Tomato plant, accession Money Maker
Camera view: bottom (45 deg); turntable rotation: 210 degrees
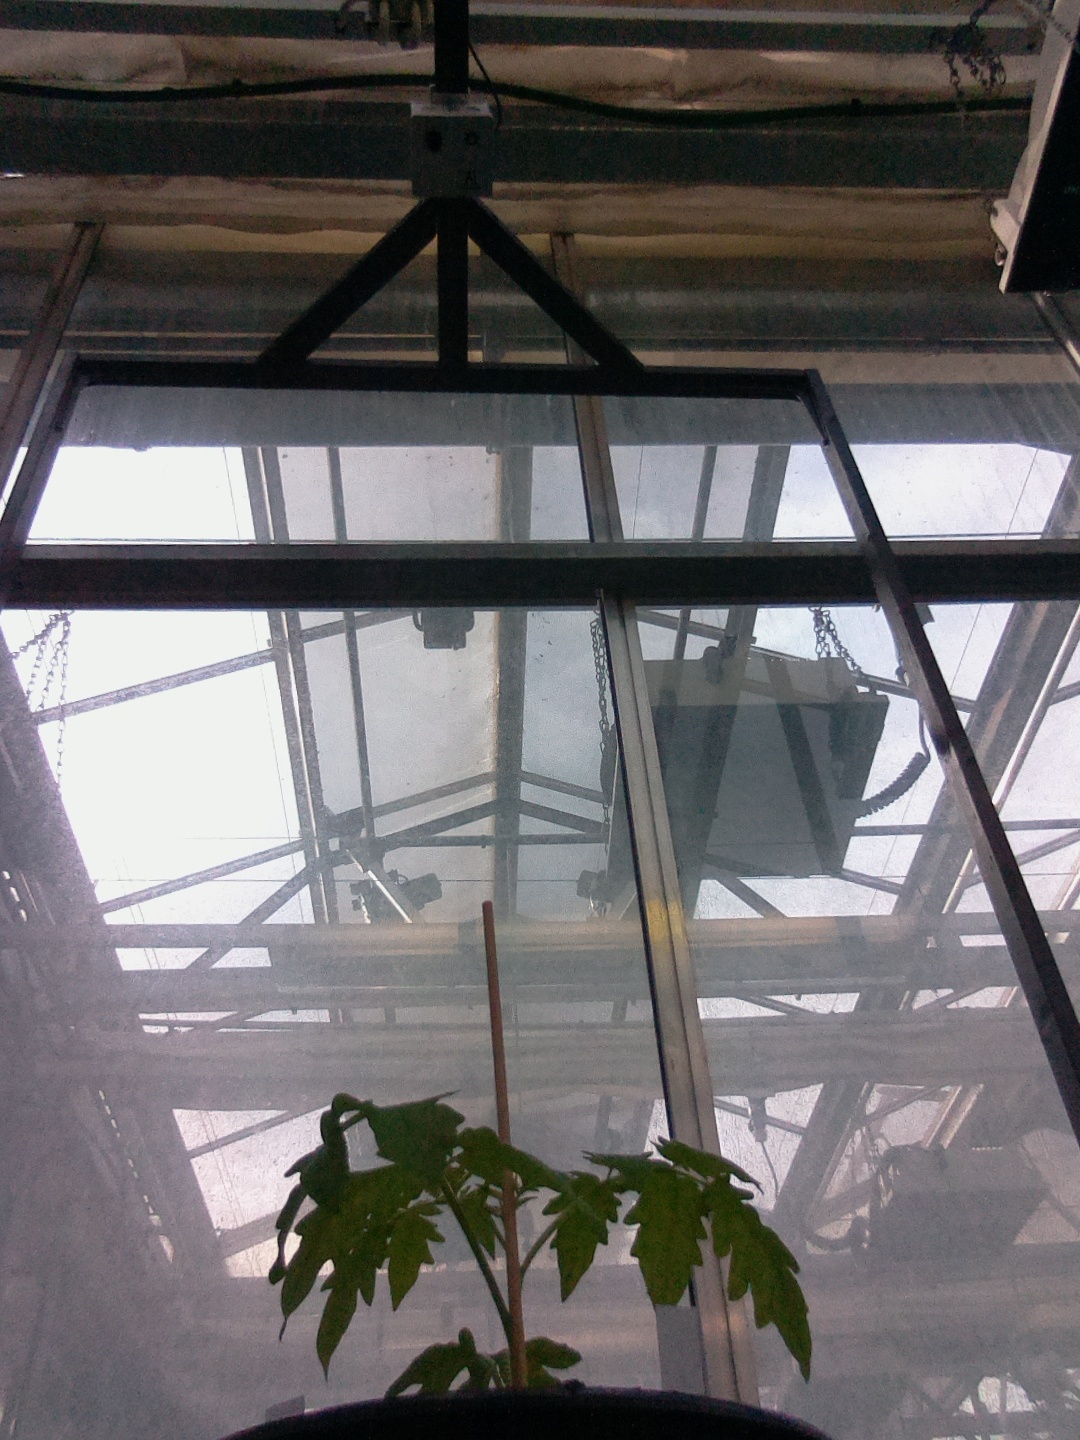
BBCH growth stage 13: 6 of true leaves visible